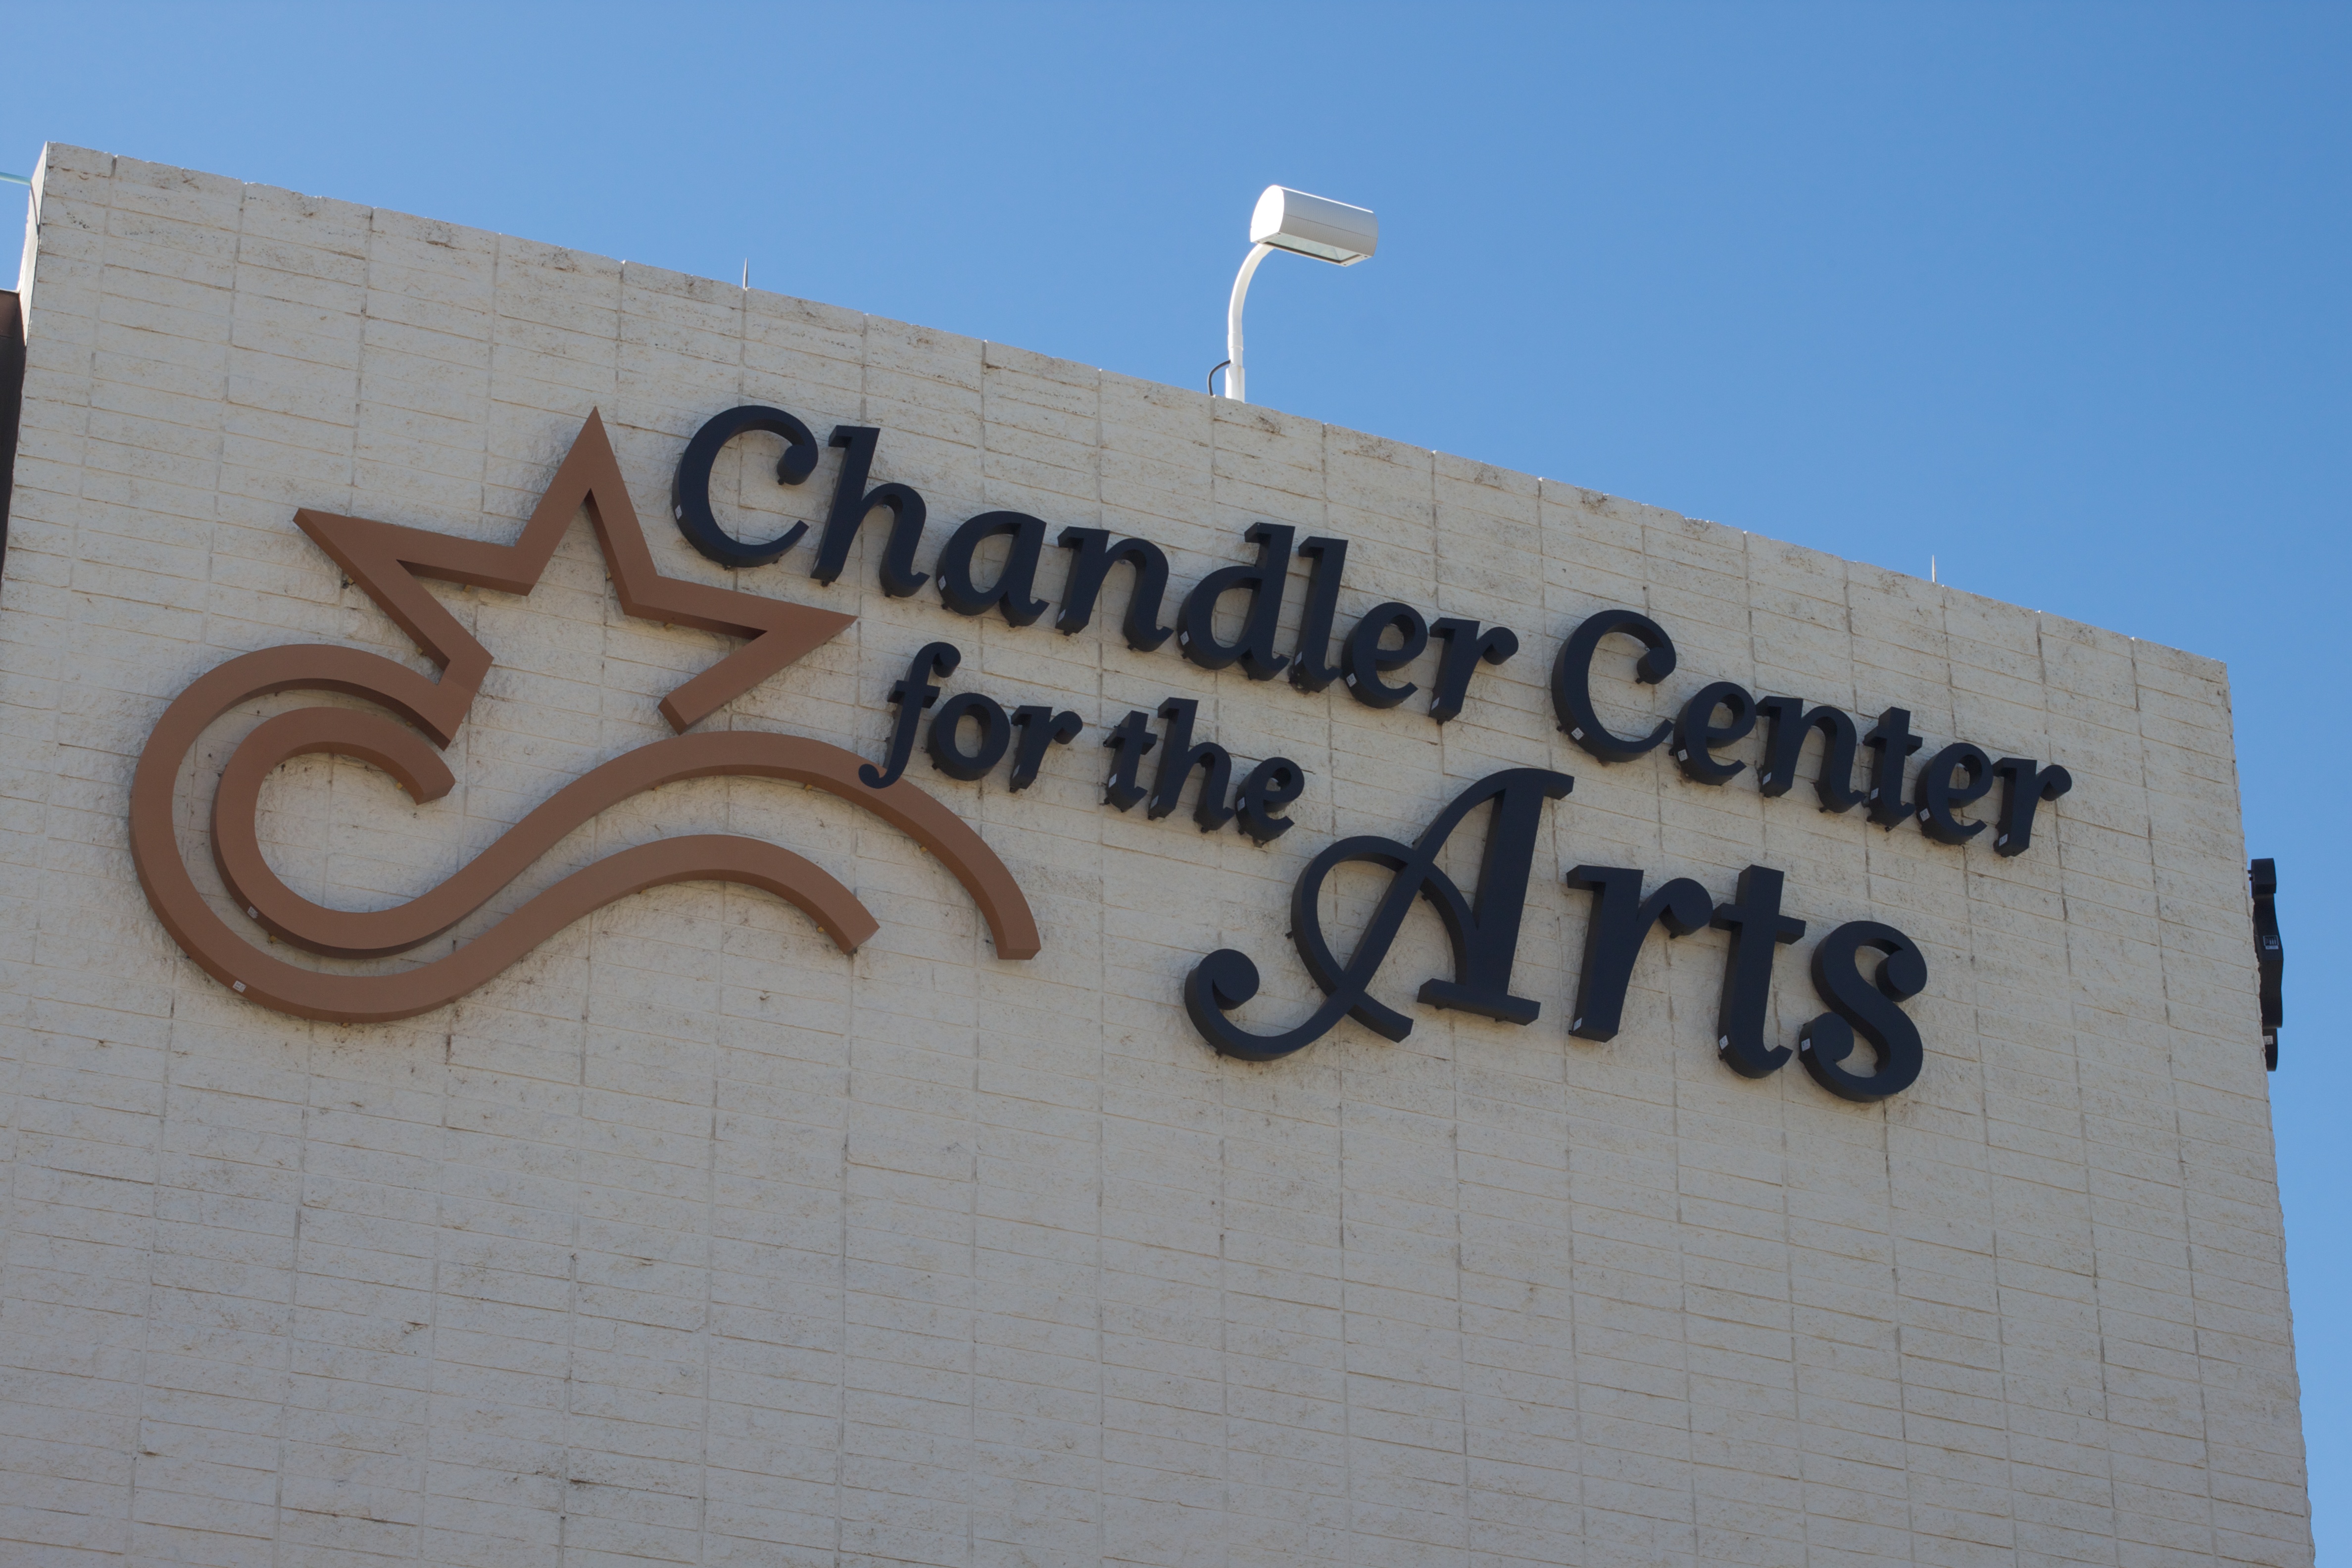
number, wall, advertising, sign, street sign, signage, art, wcphx